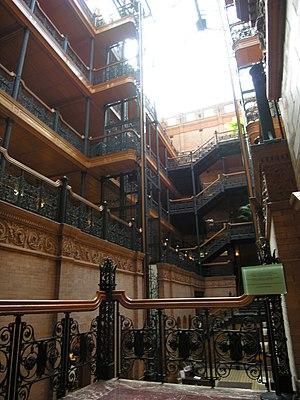
Blade Runner est un film américain de science-fiction réalisé par Ridley Scott, sorti en 1982. Son scénario s'inspire assez librement du roman Les androïdes rêvent-ils de moutons électriques ? de l'auteur Philip K. Dick, à qui le film est dédié.